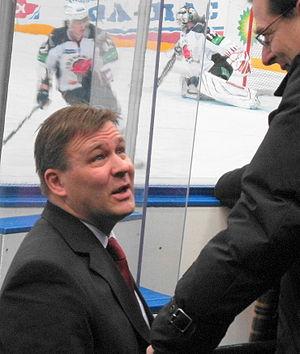
Raimo Summanen est un joueur professionnel de hockey sur glace devenu entraîneur.